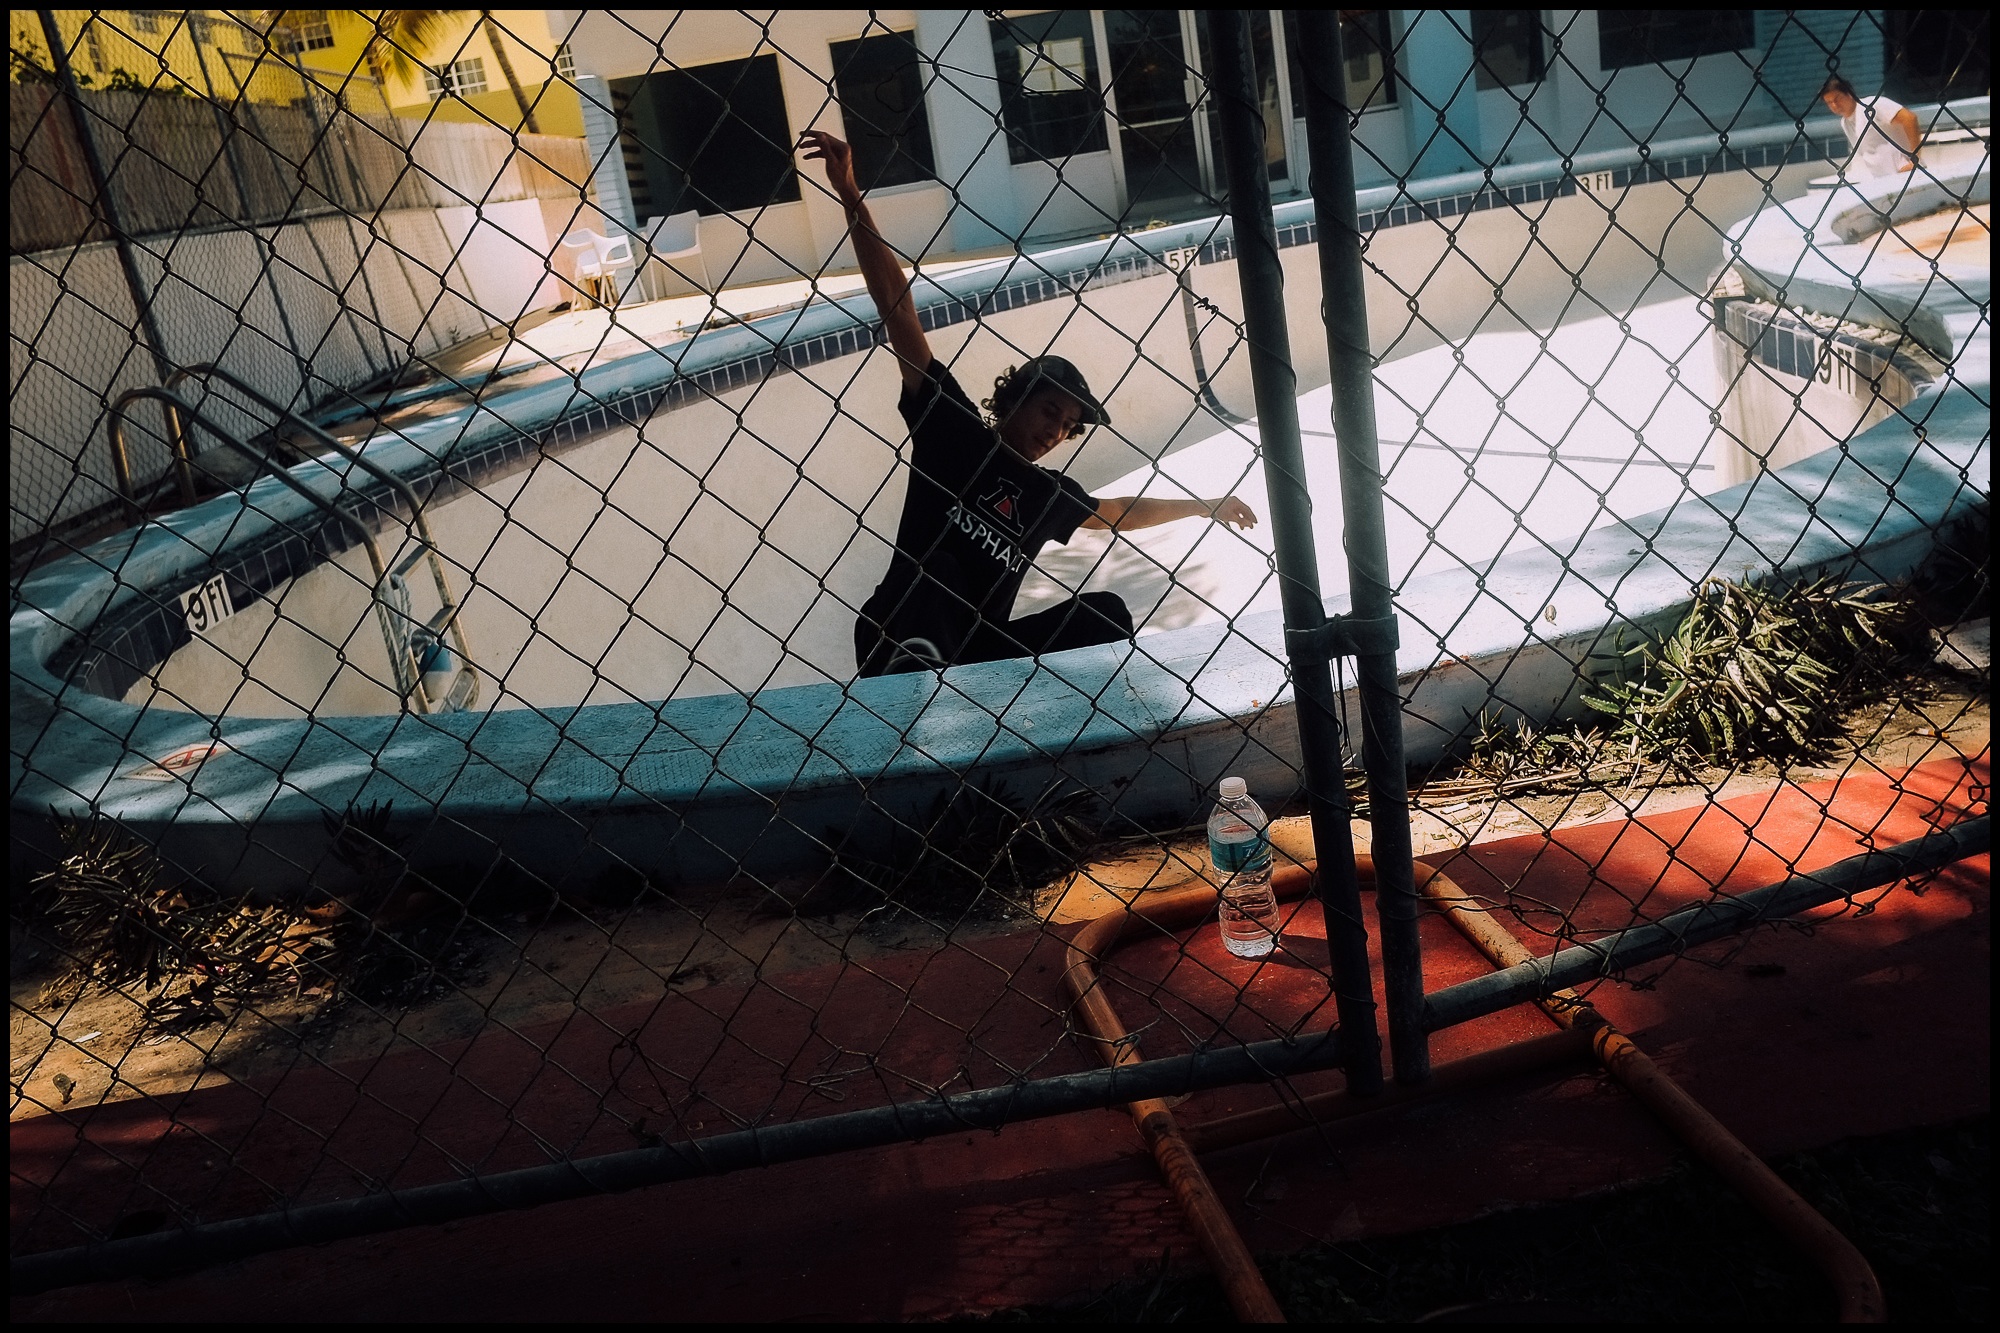
net, light, wire fencing, recreation, tree, water, fun, window, chain link fencing, shadow, fence